Arnel Pineda

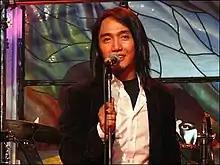
Pineda in 2008

Videos of The Zoo performing cover songs by Journey, Survivor, Aerosmith, Led Zeppelin, The Eagles, Stryper and other popular acts from the 1970s, 1980s and 1990s, began appearing on YouTube in February 2007. On June 28, 2007, Neal Schon of Journey contacted Noel Gomez, a longtime fan and friend of Pineda who had uploaded many of these videos, to ask for Pineda's contact information. Schon sent an e-mail to Pineda inviting him to audition for Journey. Pineda initially dismissed the e-mail as a hoax, but after being persuaded by Gomez, he finally replied to Schon's e-mail. Ten minutes later, Pineda received a phone call from Schon. On August 12, Pineda, along with his manager Bert de Leon, flew to Marin County, just north of San Francisco, for a week of auditioning. The star-struck Pineda was welcomed warmly but he described the audition as "nerve-wracking, tense".